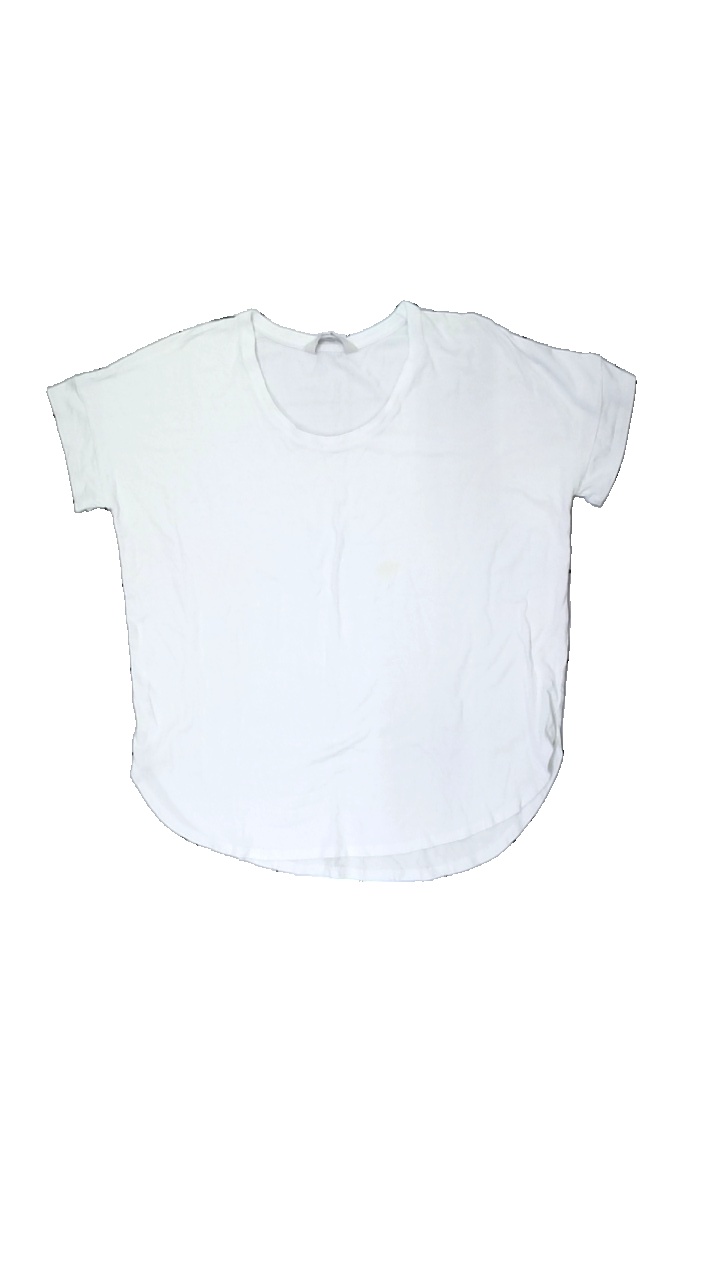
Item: T-shirt (Ladies)
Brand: Part Two
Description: vit t-shirt med fläck mitt fram, lätt nopprig
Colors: White
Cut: Regular
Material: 65% viscose 35% cotton
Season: All
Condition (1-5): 3
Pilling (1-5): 4
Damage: fläck
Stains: Minor
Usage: Export
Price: <50